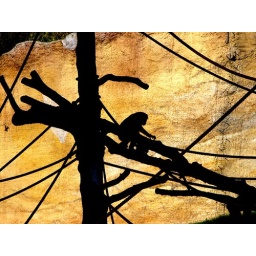
monkey in front of a wall